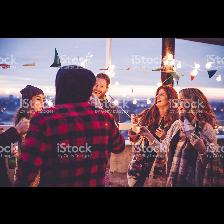
Label: Human